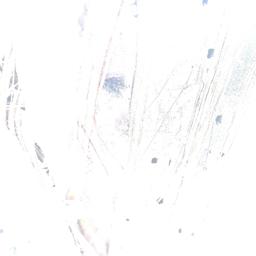
Label: BACTERIAL SOFT ROT